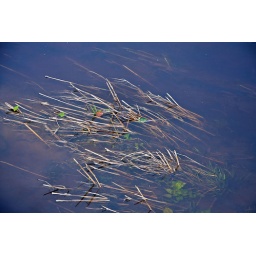
was walking on a river bank and noticed how the river flow had pushed the reeds in this direction.